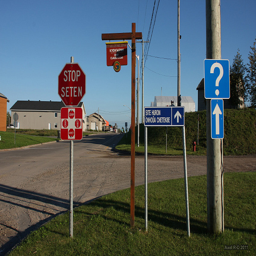
A variety of multi-colored signs hung up on a corner.
A stop sign at a street corner with another sign.
There are many confusing signs at the intersection of an old country road.
Although size look weird and not ones that you would usually see.
Several signs are on the edge of a road.